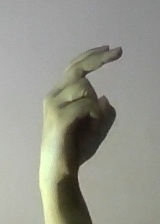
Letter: zay